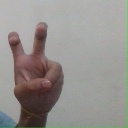
अक्षर: ई